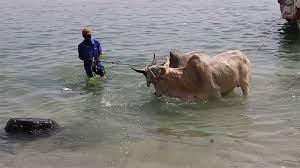
Fii nag dafa mel ne benn sàmmkat ak ay nagam. Sàmmkat bi nag boo seetee moom ak nagam yépp ñu ngi ci ndox mi walla sax dafa mel ne dañu ko bëgg romb.  Moom ak ay nagam ci biir ndox mi lañu nekk.